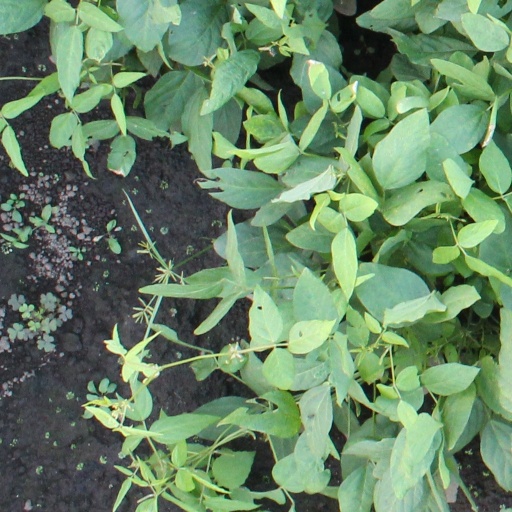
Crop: soybean